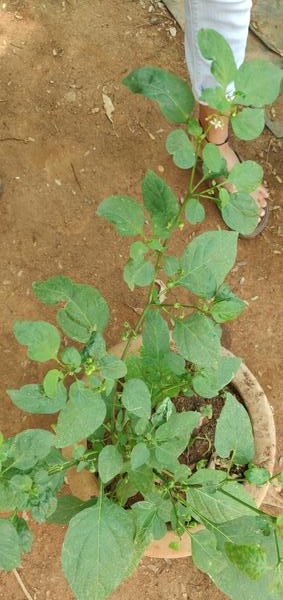
Plant: Nagadali